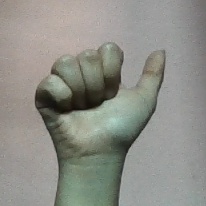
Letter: dhad